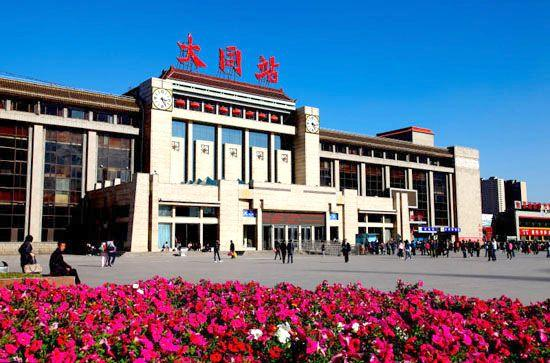
地标名称：大同站
所在城市：大同市·平城区